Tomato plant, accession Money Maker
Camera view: vertical (180 deg); turntable rotation: 330 degrees
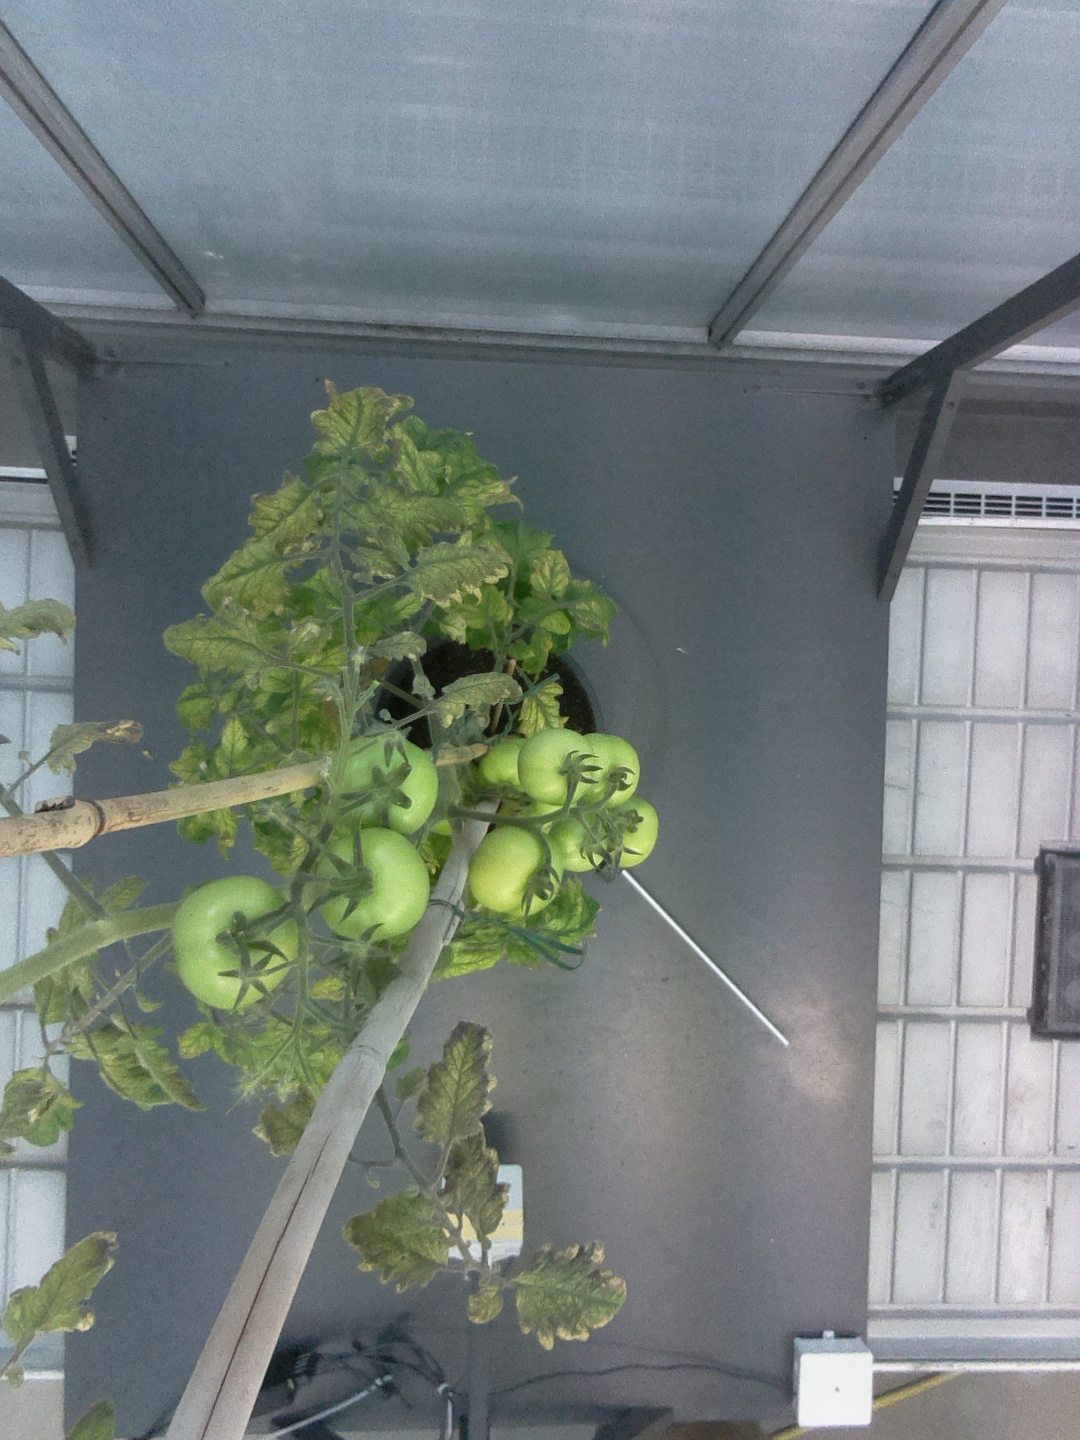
BBCH growth stage 78: 80% -90% of final fruit size